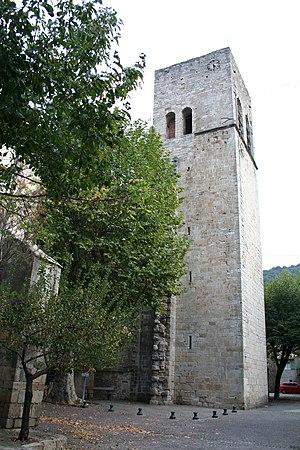
Villemagne-l'Argentière (Hérault) - Tour de l'église Saint-Majan.
L'église Saint-Majan est une église catholique située à Villemagne-l'Argentière, en France.
Villemagne-l'Argentière, en occitan Vilamanha, est une commune française située dans le département de l'Hérault, en région Occitanie.
Cet article recense une partie des monuments historiques de l'Hérault, en France.